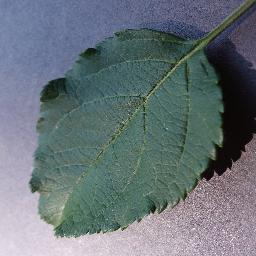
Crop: apple
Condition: healthy